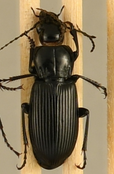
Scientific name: Pterostichus melanarius
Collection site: Woodworth Site (WOOD), plot WOOD_023